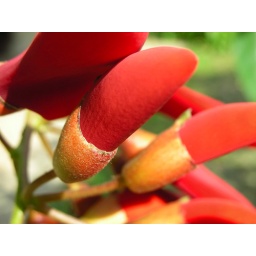
Okay, I think these are fruit , but I'll just tag them as flowers just in case...